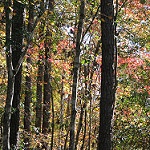
Label: forest